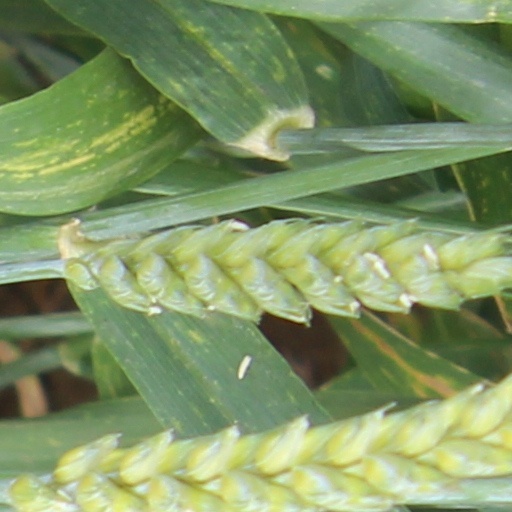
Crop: wheat